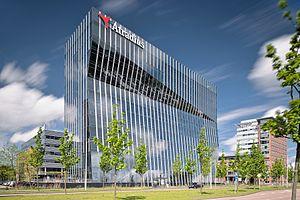
Le groupe Atradius propose des solutions d’assurance-crédit, de recouvrement et de caution dans le monde entier grâce à sa présence dans plus de 50 pays. Ses solutions protègent les entreprises contre les impayés. Atradius fait partie du Grupo Catalana Occidente, l’un des leaders de l’assurance en Espagne et de l’assurance-crédit dans le monde. Atradius est le n° 2 mondial de l'assurance-crédit. Le groupe Atradius, dont le siège se situe à Amsterdam, est une société anonyme qui exerce dans les activités d'assurance.